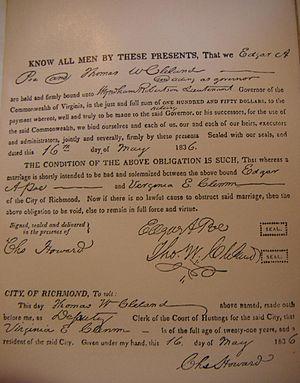
Virginia Eliza Clemm Poe, née Virginia Eliza Clemm le 15 août 1822, morte le 30 janvier 1847, est l'épouse d'Edgar Allan Poe. Les époux étaient cousins germains. Quand ils se marièrent, Virginia n'avait que 13 ans, tandis que Poe en avait 26. Plusieurs biographes ont suggéré que les relations du couple ressemblaient plus à celles d'un frère et d'une sœur et qu'ils n'auraient jamais consommé leur union. Virginia est victime en janvier 1842 de la tuberculose, maladie dont elle meurt en janvier 1847 à l'âge de 24 ans.
Edgar Allan Poe /ˈɛdɡɚ ˈælən poʊ/, né le 19 janvier 1809 à Boston et mort à Baltimore le 7 octobre 1849, est un poète, romancier, nouvelliste, critique littéraire, dramaturge et éditeur américain, ainsi que l'une des principales figures du romantisme américain. Connu surtout pour ses contes — genre dont la brièveté lui permet de mettre en valeur sa théorie de l'effet, suivant laquelle tous les éléments du texte doivent concourir à la réalisation d'un effet unique — il a donné à la nouvelle ses lettres de noblesse et est considéré comme l’inventeur du roman policier. Nombre de ses récits préfigurent les genres de la science-fiction et du fantastique.